Faʻahia

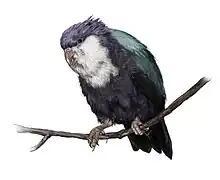
Subfossil remains of the extinct conquered lorikeet have been found at the site; the illustration shows a reconstruction of its appearance, with conjectural plumage colouration.

Faahia is an early Polynesian occupation site in the north-east of the island of Huahine, in the Society Islands, French Polynesia. With the neighbouring Vaitootia site, it dates to between 700 CE and 1200 CE. Because much of the site is waterlogged, artefacts made of organic materials have been well preserved, including wooden patu hand clubs, canoe parts and adze handles.